Raymond Snowden

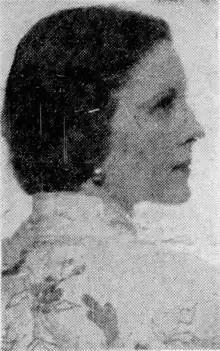
Cora Lucyle Dean, murder victim

On Saturday, September 22, 1956, 34-year-old Snowden went bar-hopping and drank heavily in Garden City, adjacent to Boise. During his time at his final bar, a nightclub, he encountered Cora Dean, who he recognized but had not yet met; after talking, he and Dean left the nightclub. According to Snowden, after he attempted to proposition her, he and Dean had an argument about who should pay for a taxi Dean wanted. Snowden also stated that he hit Dean, and Dean responded by kicking him, after she refused his sexual advances. Snowden pulled out a penknife, which he used to slash Dean's throat. After slashing her throat, Snowden mutilated Dean's body by stabbing her at least 29 times. He then stole Dean's wallet and hailed a ride from a passing motorist, who drove Snowden back to Boise. Snowden changed clothes in a bowling alley, threw his bloodied clothes away, and discarded the murder weapon in a sewer. A boy riding his bicycle discovered Cora Dean's body in a Boise suburb on September 23, and Dean's mother positively identified the body. Snowden was arrested on the morning of September 24.